William Ewart (physician)

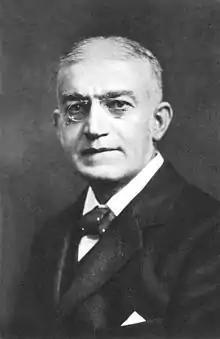
William Ewart

William Ewart (26 December 1848, London – 11 August 1929, London) was an English physician remembered for Ewart's sign.